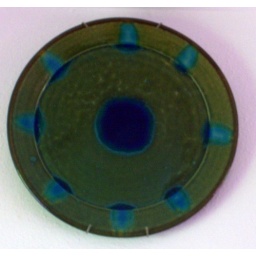
First plate with stained glass infused into it by Luling Icehouse Pottery.